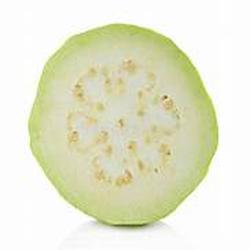
Label: Guava